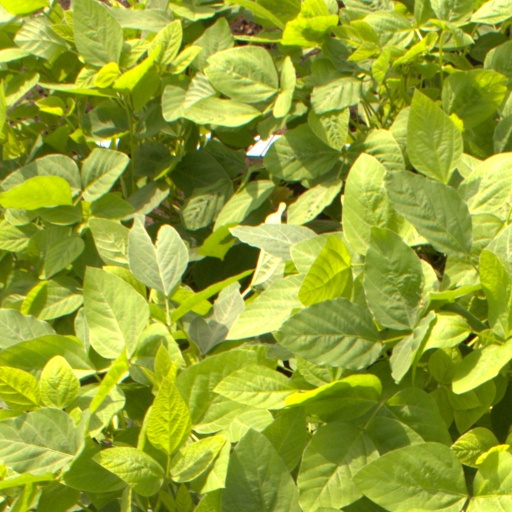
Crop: soybean